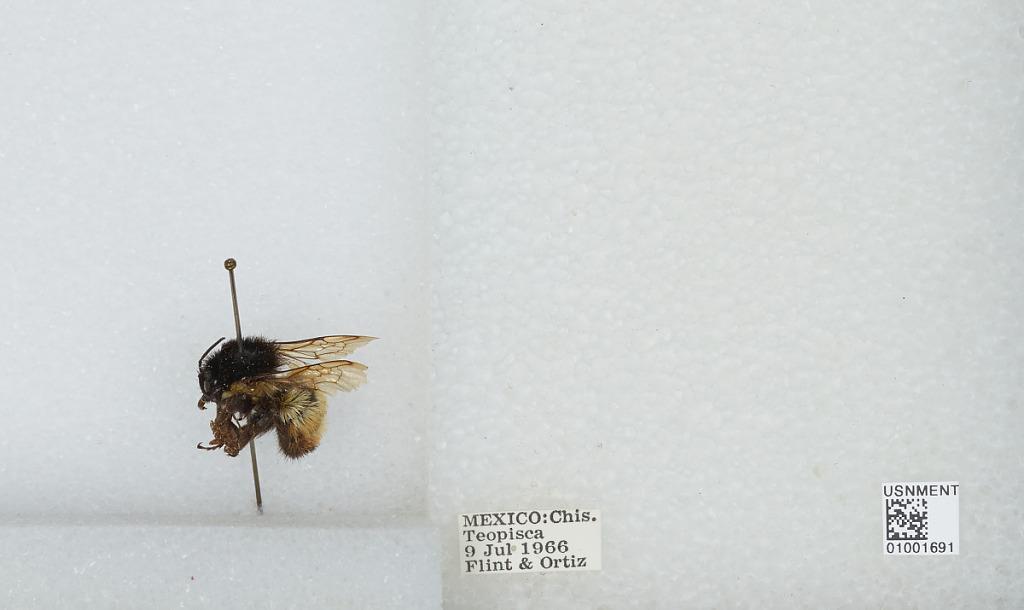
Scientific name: Bombus (Pyrobombus) ephippiatus (Say)
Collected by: Flint & Ortiz
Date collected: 1966-7-9
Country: Mexico
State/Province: Chiapas
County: Teopisca
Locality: Teopisca
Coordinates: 16.5447, -92.4736